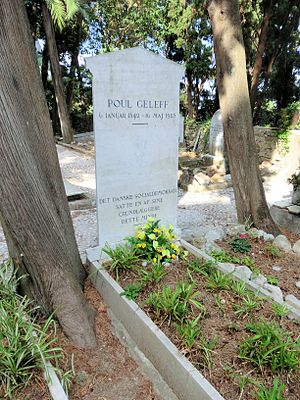
Paul Geleff
Gravsted på Capri
Paul Johansen Geleff var en dansk socialistisk pioner, uddannet som lærer og i en årrække udgiver af bladet Heimdal. Sammen med Louis Pio og Harald Brix var med til at oprette Socialdemokratiet i 1873. I sommeren 1871 havde de tre oprettede en dansk afdeling af 1. Internationale.